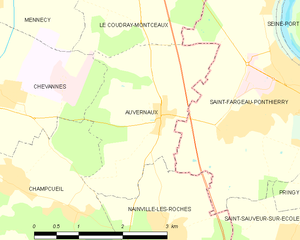
Carte des communes françaises Auvernaux